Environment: real
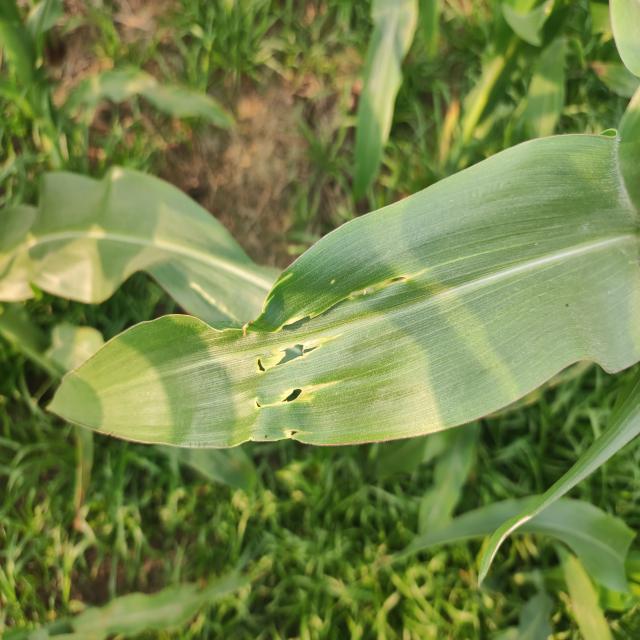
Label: fall_armyworm